Like a Prayer (song)

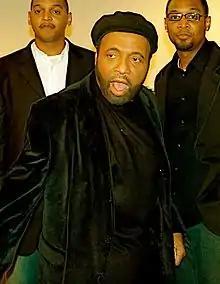
Andraé Crouch wearing black shirt and black jacket, and with a cap atop his head. He looks a little to the right, and stands with his mouth open. Behind him, two young Afro-American youths can be seen, with the one on right wearing spectacles.

Madonna wanted to have gospel music as part of "Like a Prayer", with virtually no instrumentation, only the sound of an organ and her singing. She started experimenting using just her vocals, prior to the bridge being composed. After the full song was finalized, Madonna and Leonard decided to record it alongside a choir around September 1988. Both of them met with Andraé Crouch and vocalist Roberto Noriega, and signed their choir to provide background vocals. Crouch scrutinized the lyrics as he wanted to "find out what the intention of the song might be. We're very particular in choosing what we work with, and we liked what we heard". At Jonny Yuma Recording, he got his choir together and explained to them what they needed to do during the recording session. He had listened to the demo of "Like a Prayer" in his automobile, and directed the choir accordingly. The choir was recorded separately, and Leonard wanted it to be added during post-production.